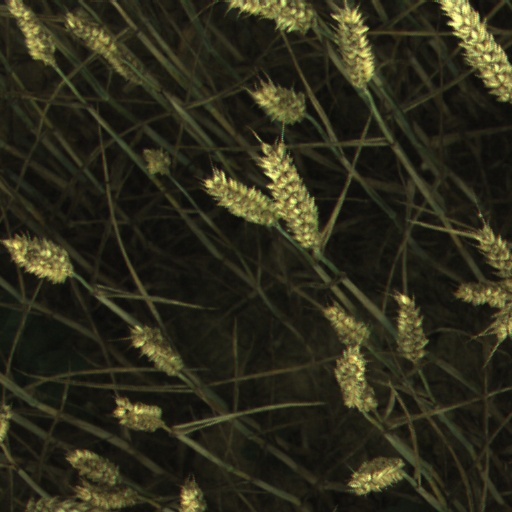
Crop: wheat